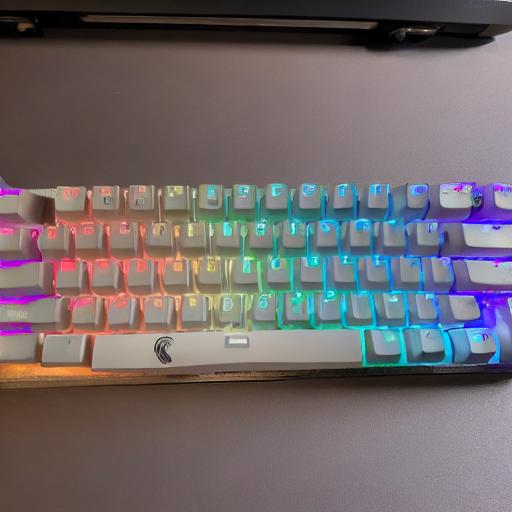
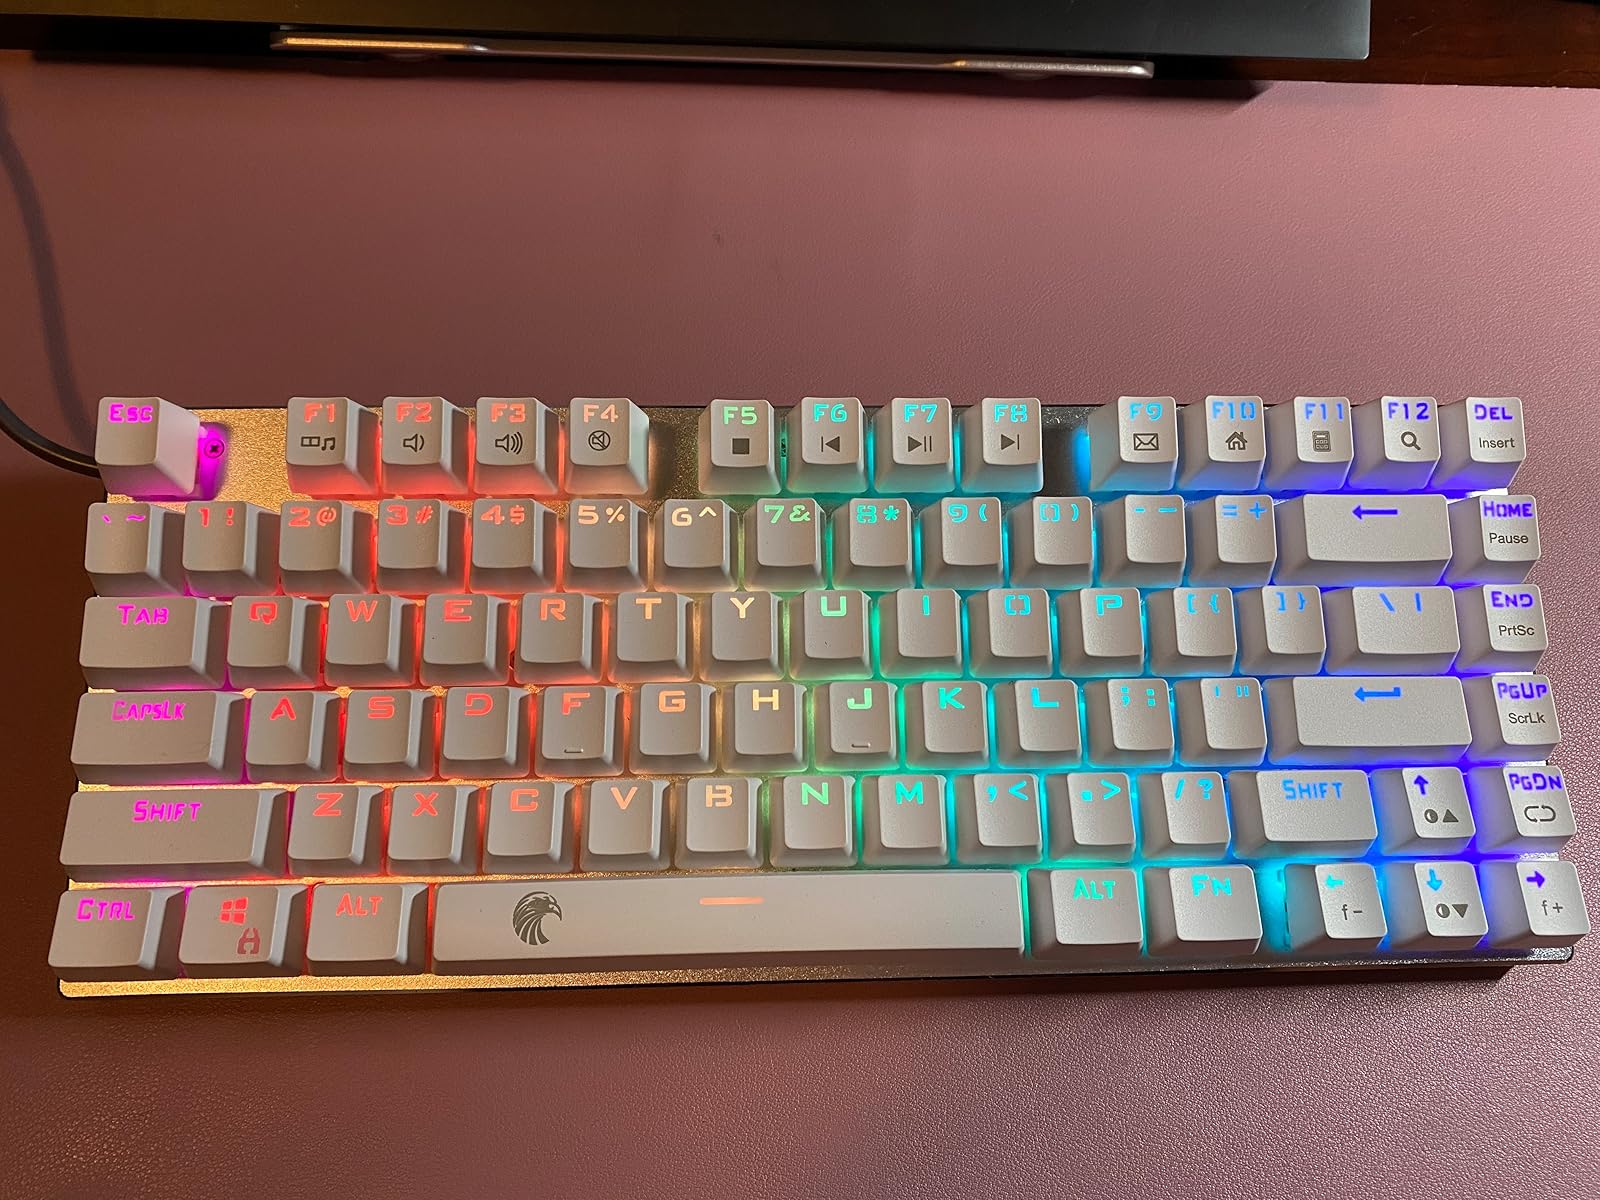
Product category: keyboard
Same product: no